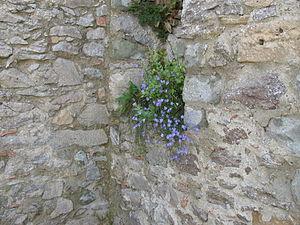
Le Hohentwiel est un volcan éteint d'Allemagne situé dans les environs du lac de Constance, dans l'Hegau. Emblème de la ville de Singen, ce sommet de 686 mètres d'altitude présente à son sommet les ruines de son ancien château fort.